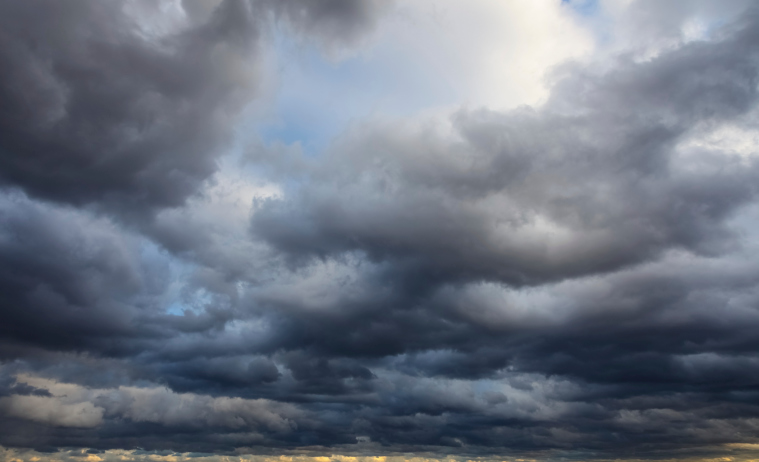
Weather: cloudy or overcast